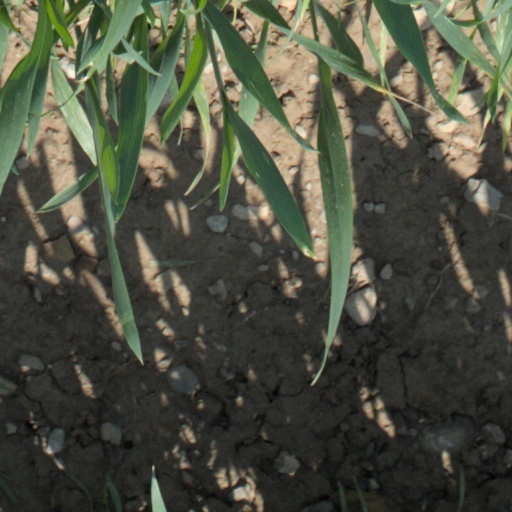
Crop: wheat